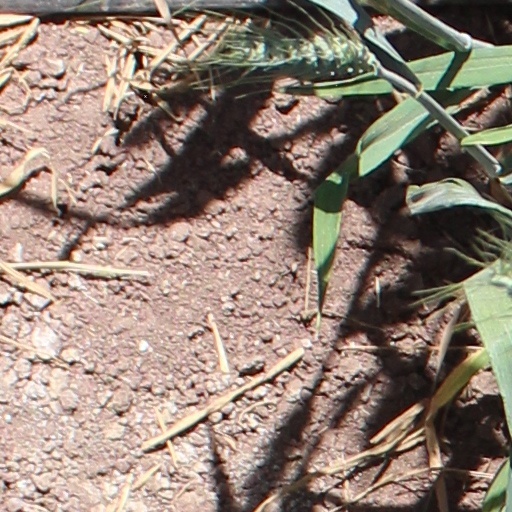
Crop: wheat